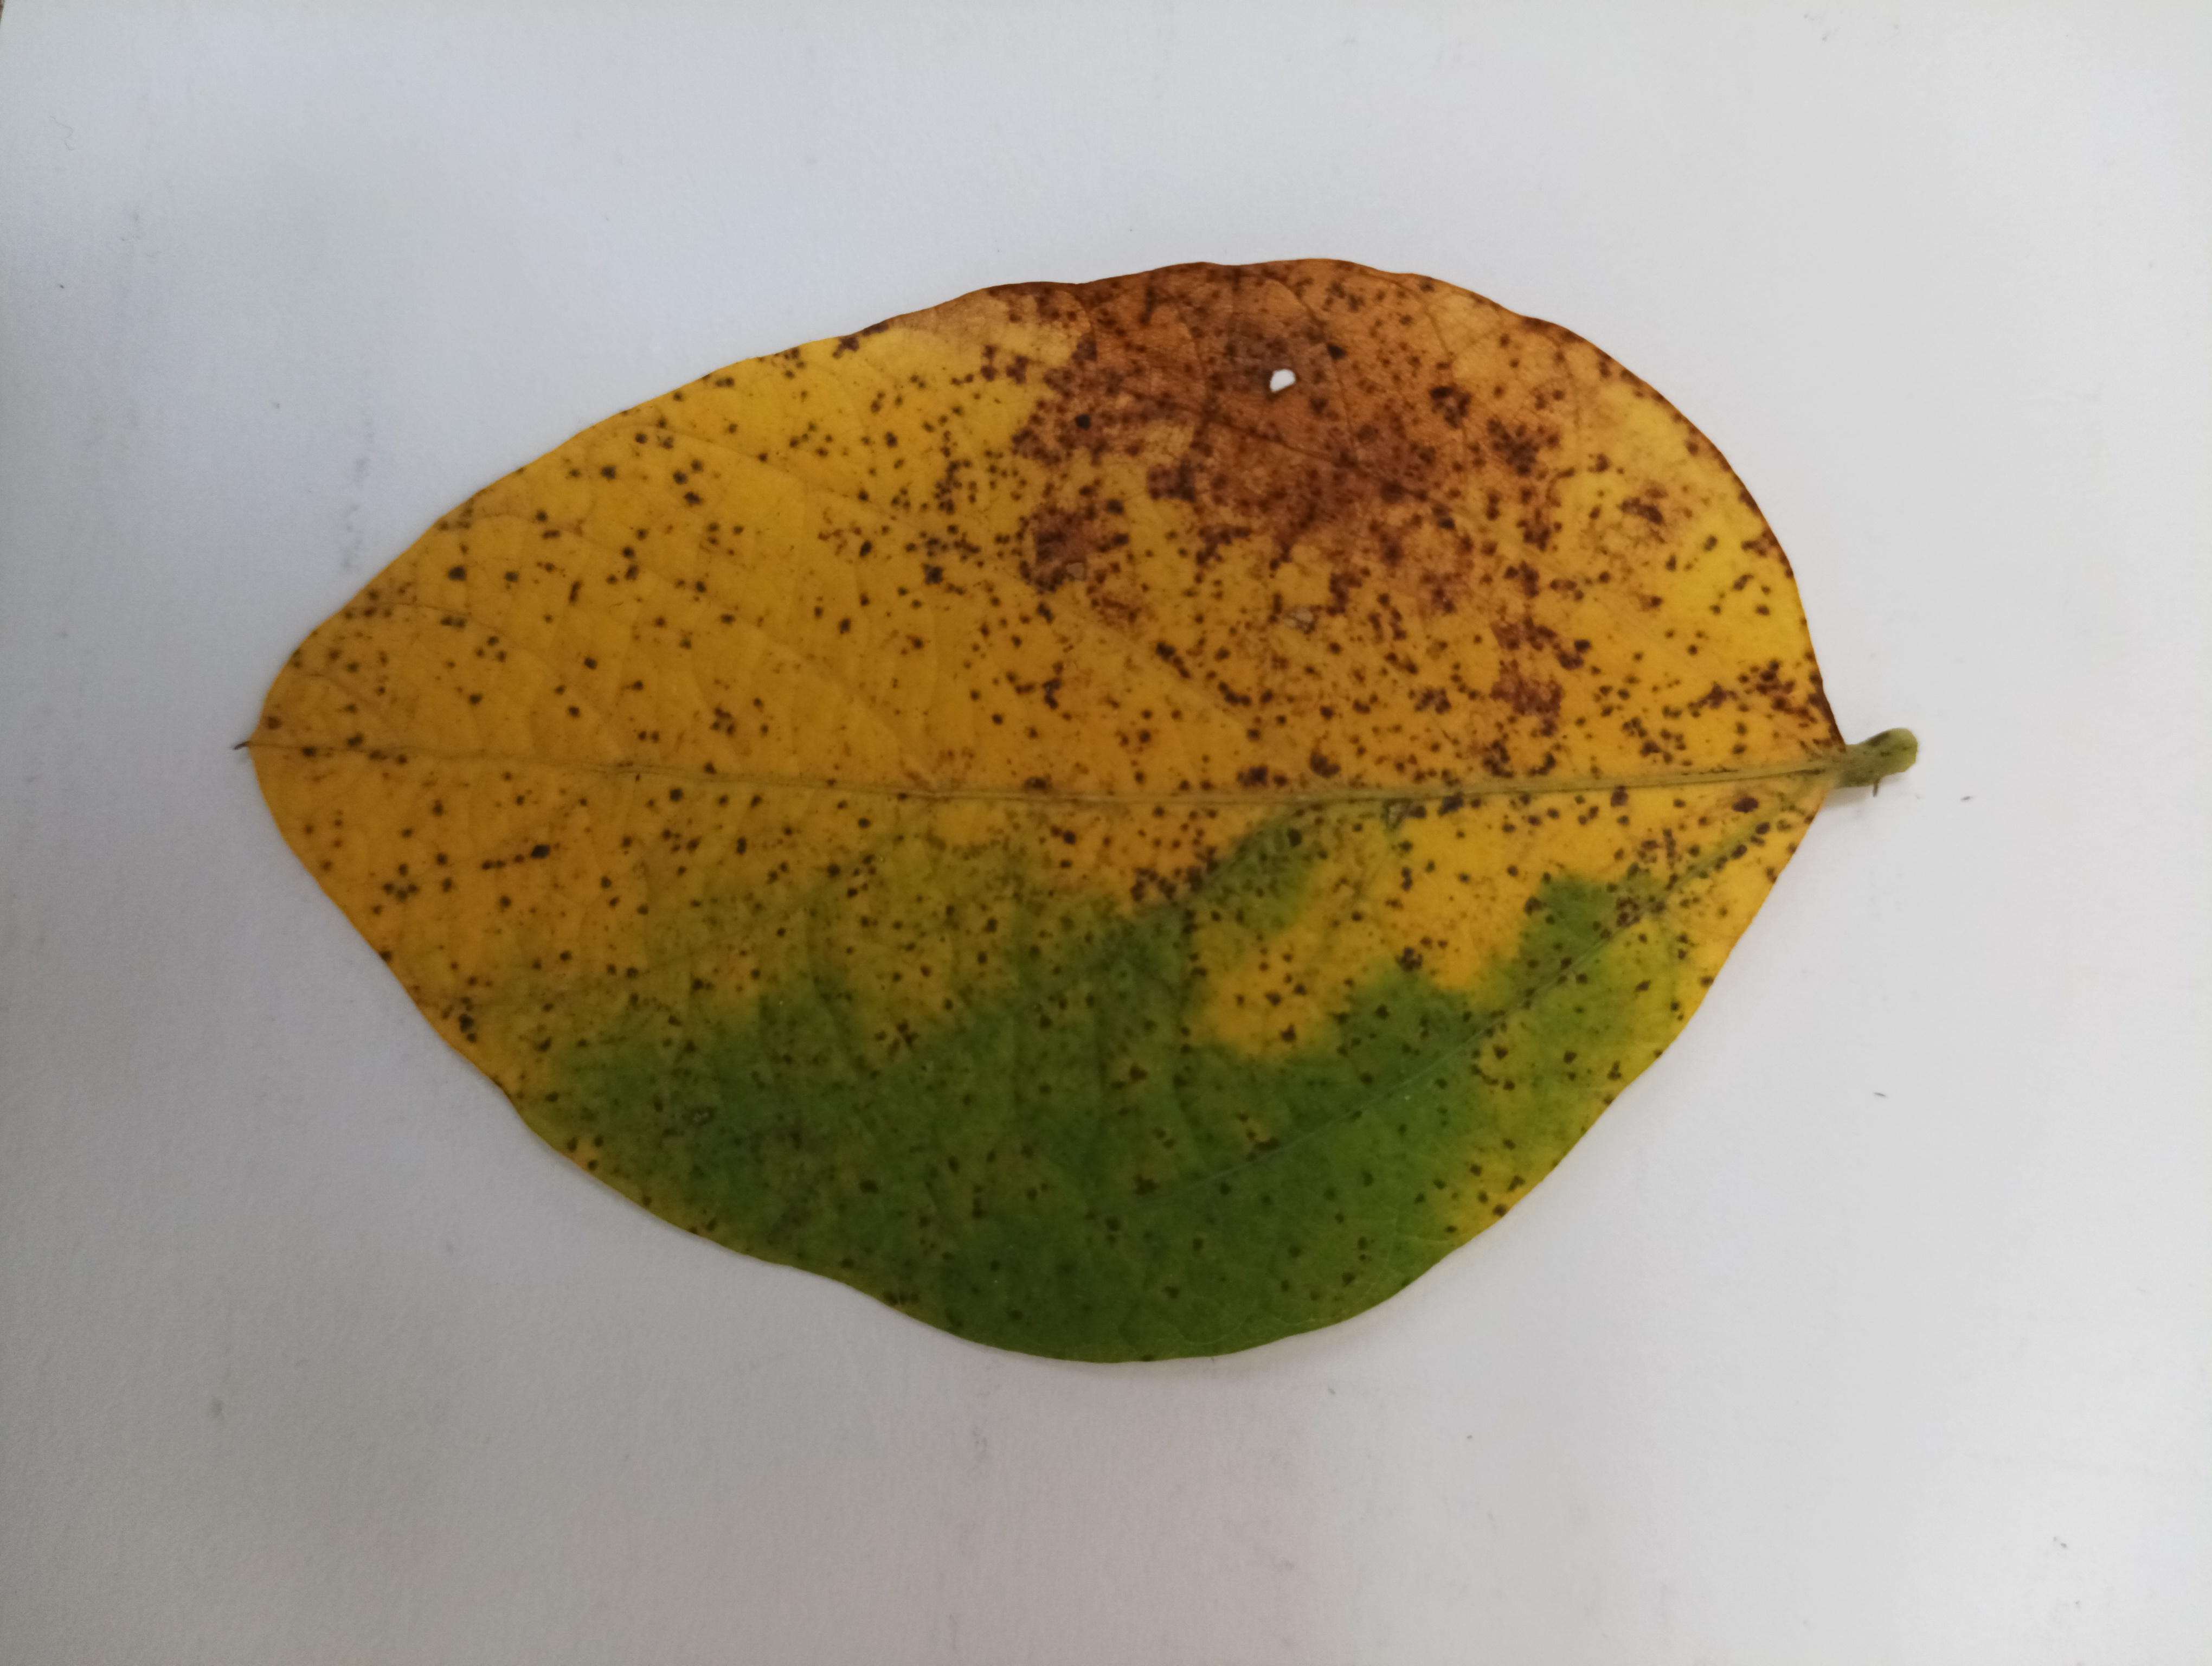
Label: Septoria_Brown_Spot